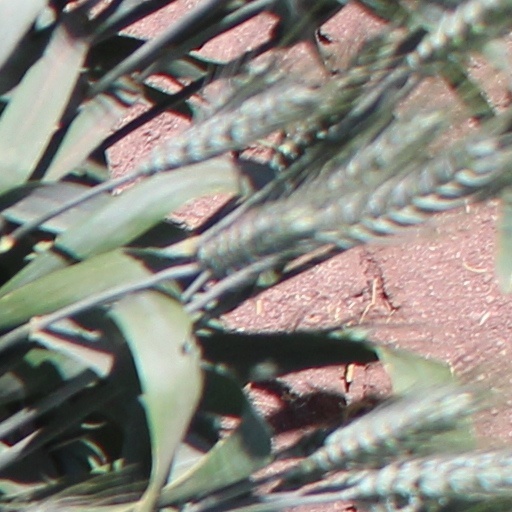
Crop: wheat